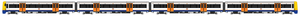
London Overground / Rullende materiel / Nuværende vognpark
London Overground er et netværk af forstadstog i Storbritannien, der betjener store dele af London og Hertfordshire. Det har været opereret af London Overground Rail Operations siden 2007, som en del af National Rails netværk og under Transport for London's franchisekontrol og markedsføring. Det består af fem baner: East London Line, Gospel Oak to Barking Line, North London Line, West London Line og Watford DC Line. Fra ultimo 2012 inkluderes en sjette bane, South London Line, i Overground-systemet.